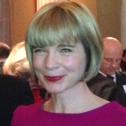
Age: 40